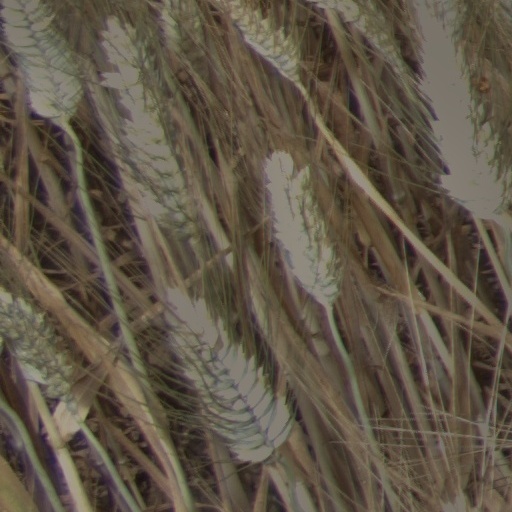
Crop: wheat